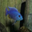
Label: aquarium_fish